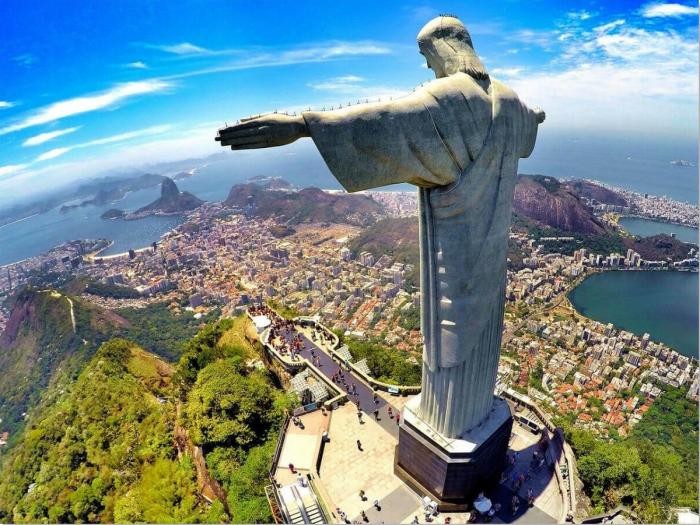
Landmark: Christ the Reedemer